Mike Liut

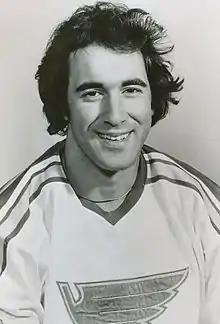
Liut with the St. Louis Blues in 1981

Michael Dennis Liut (born January 7, 1956) is a Canadian former professional ice hockey goaltender.